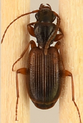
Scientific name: Cymindis neglecta
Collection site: Bartlett Experimental Forest NEON (BART), plot BART_031